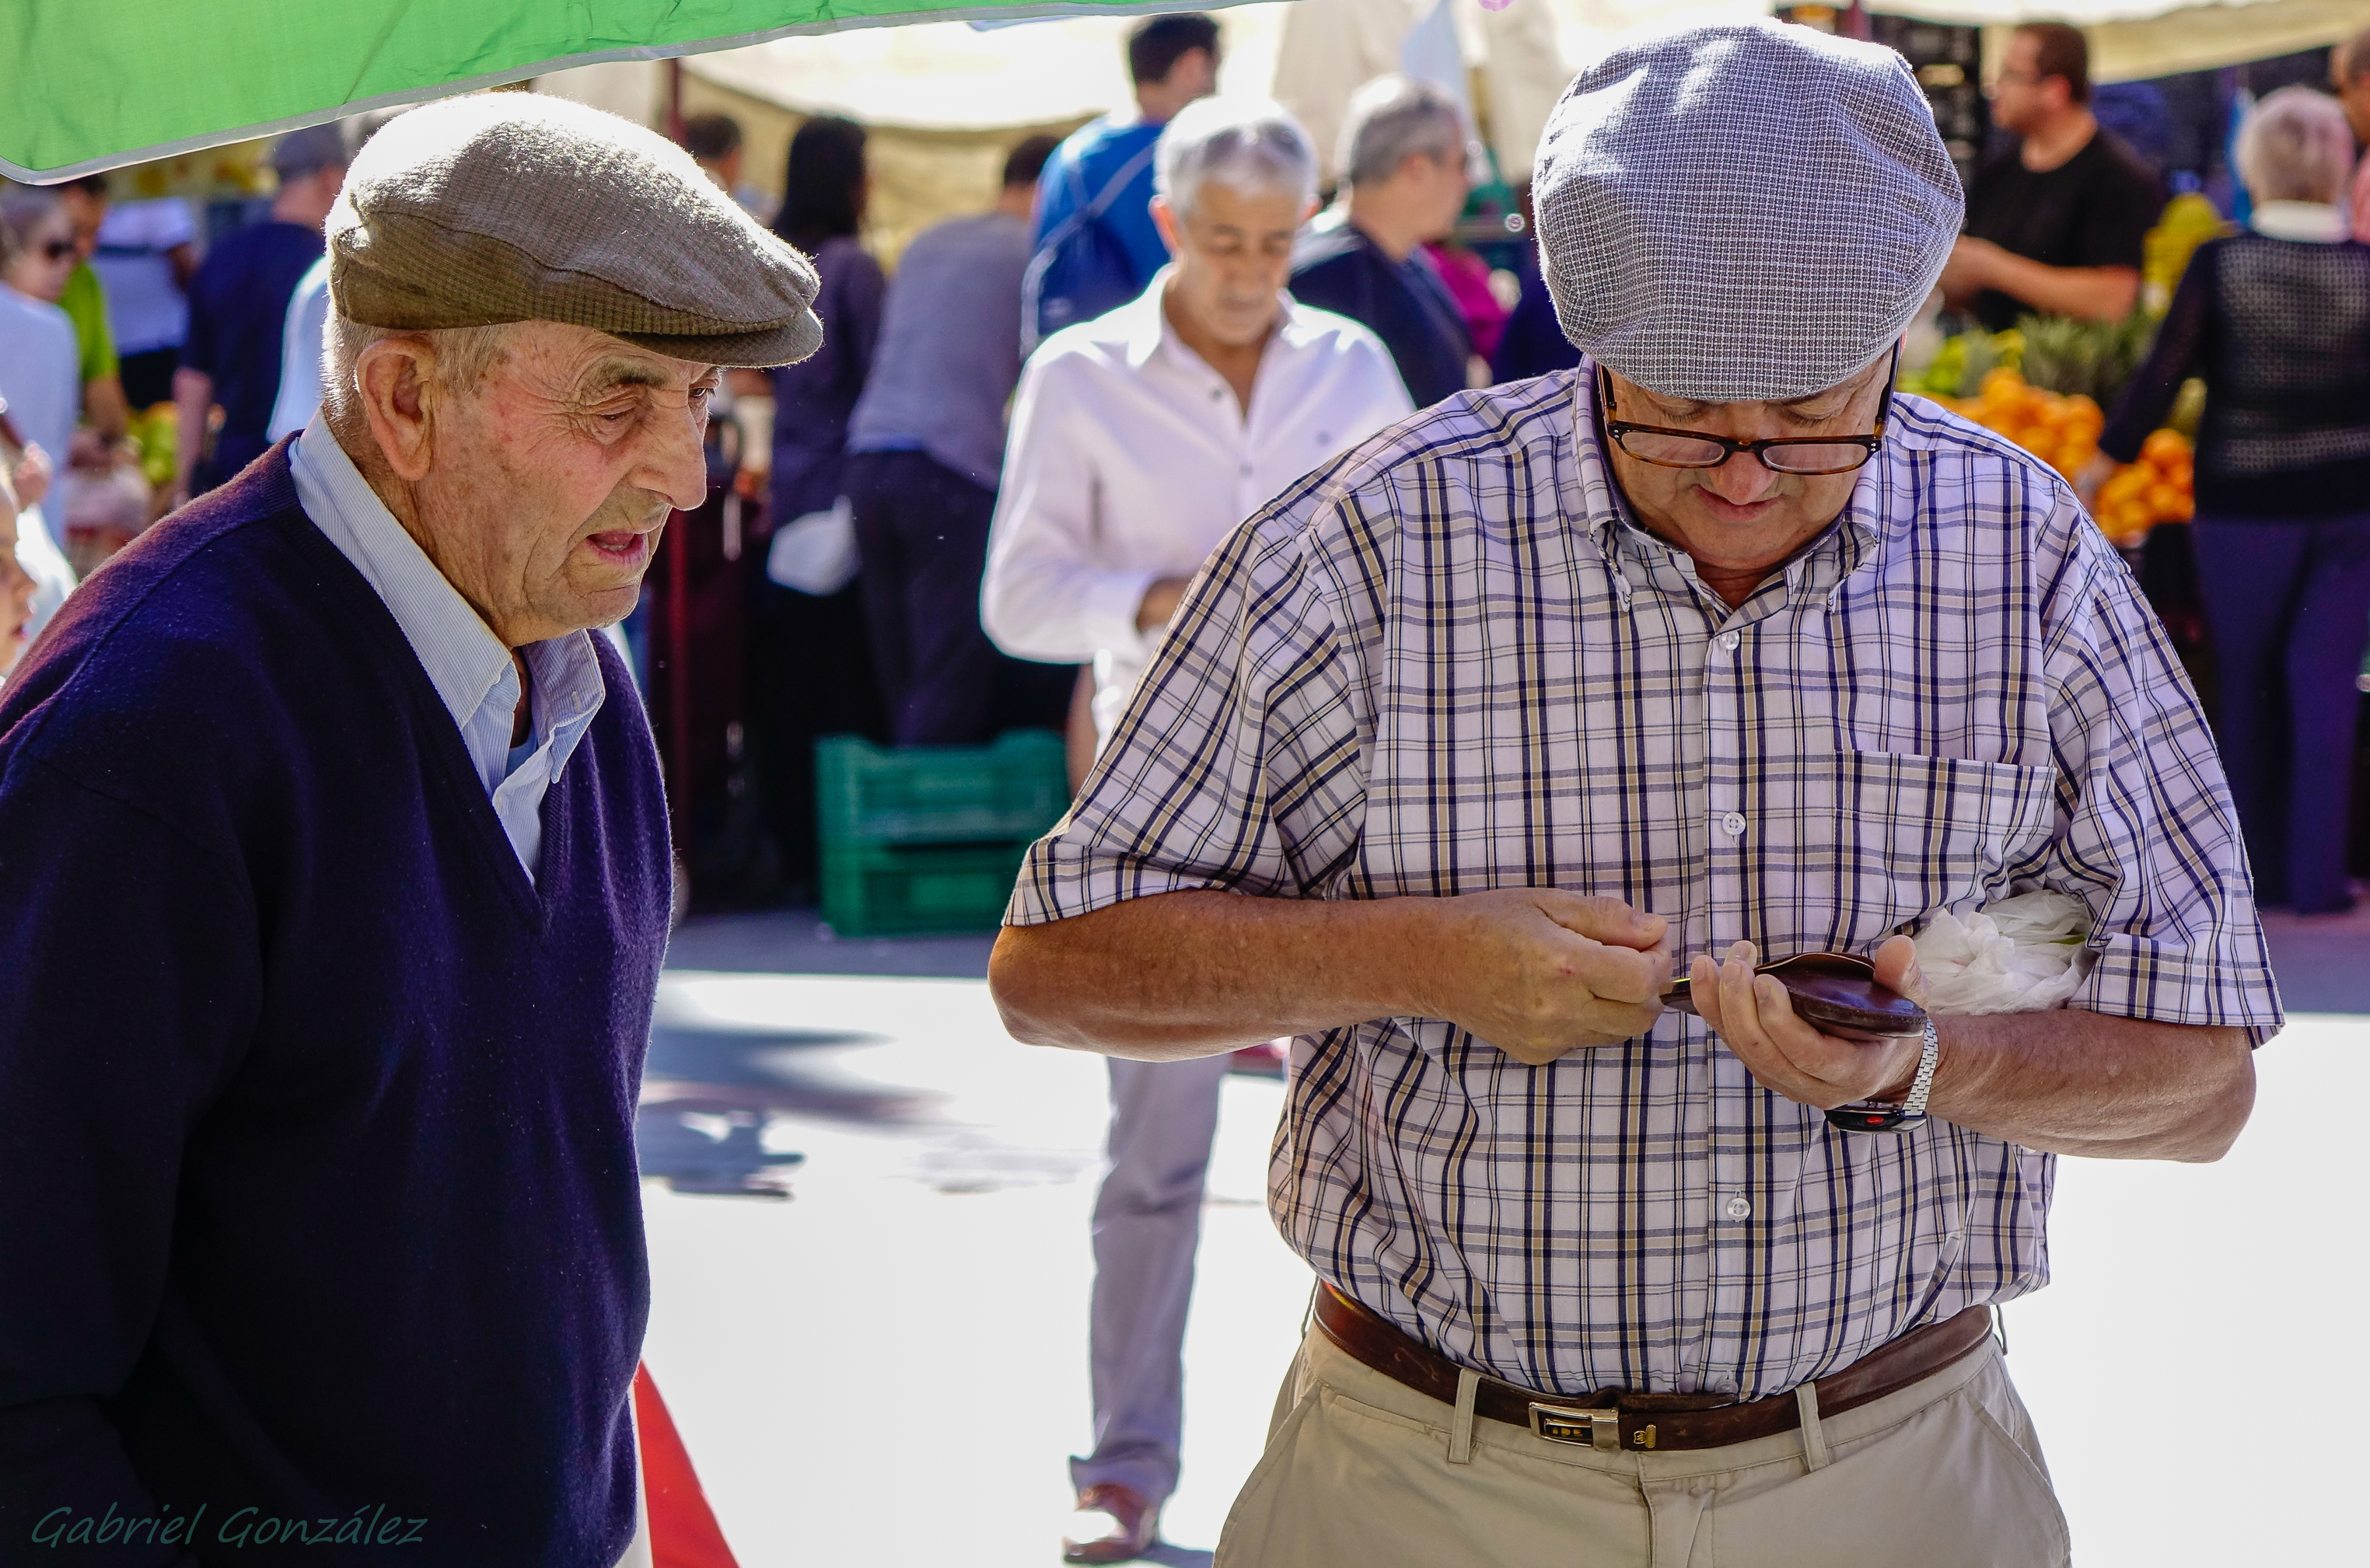
person, people, street, calle, gente, ggl1, gaby1, sonyrx10